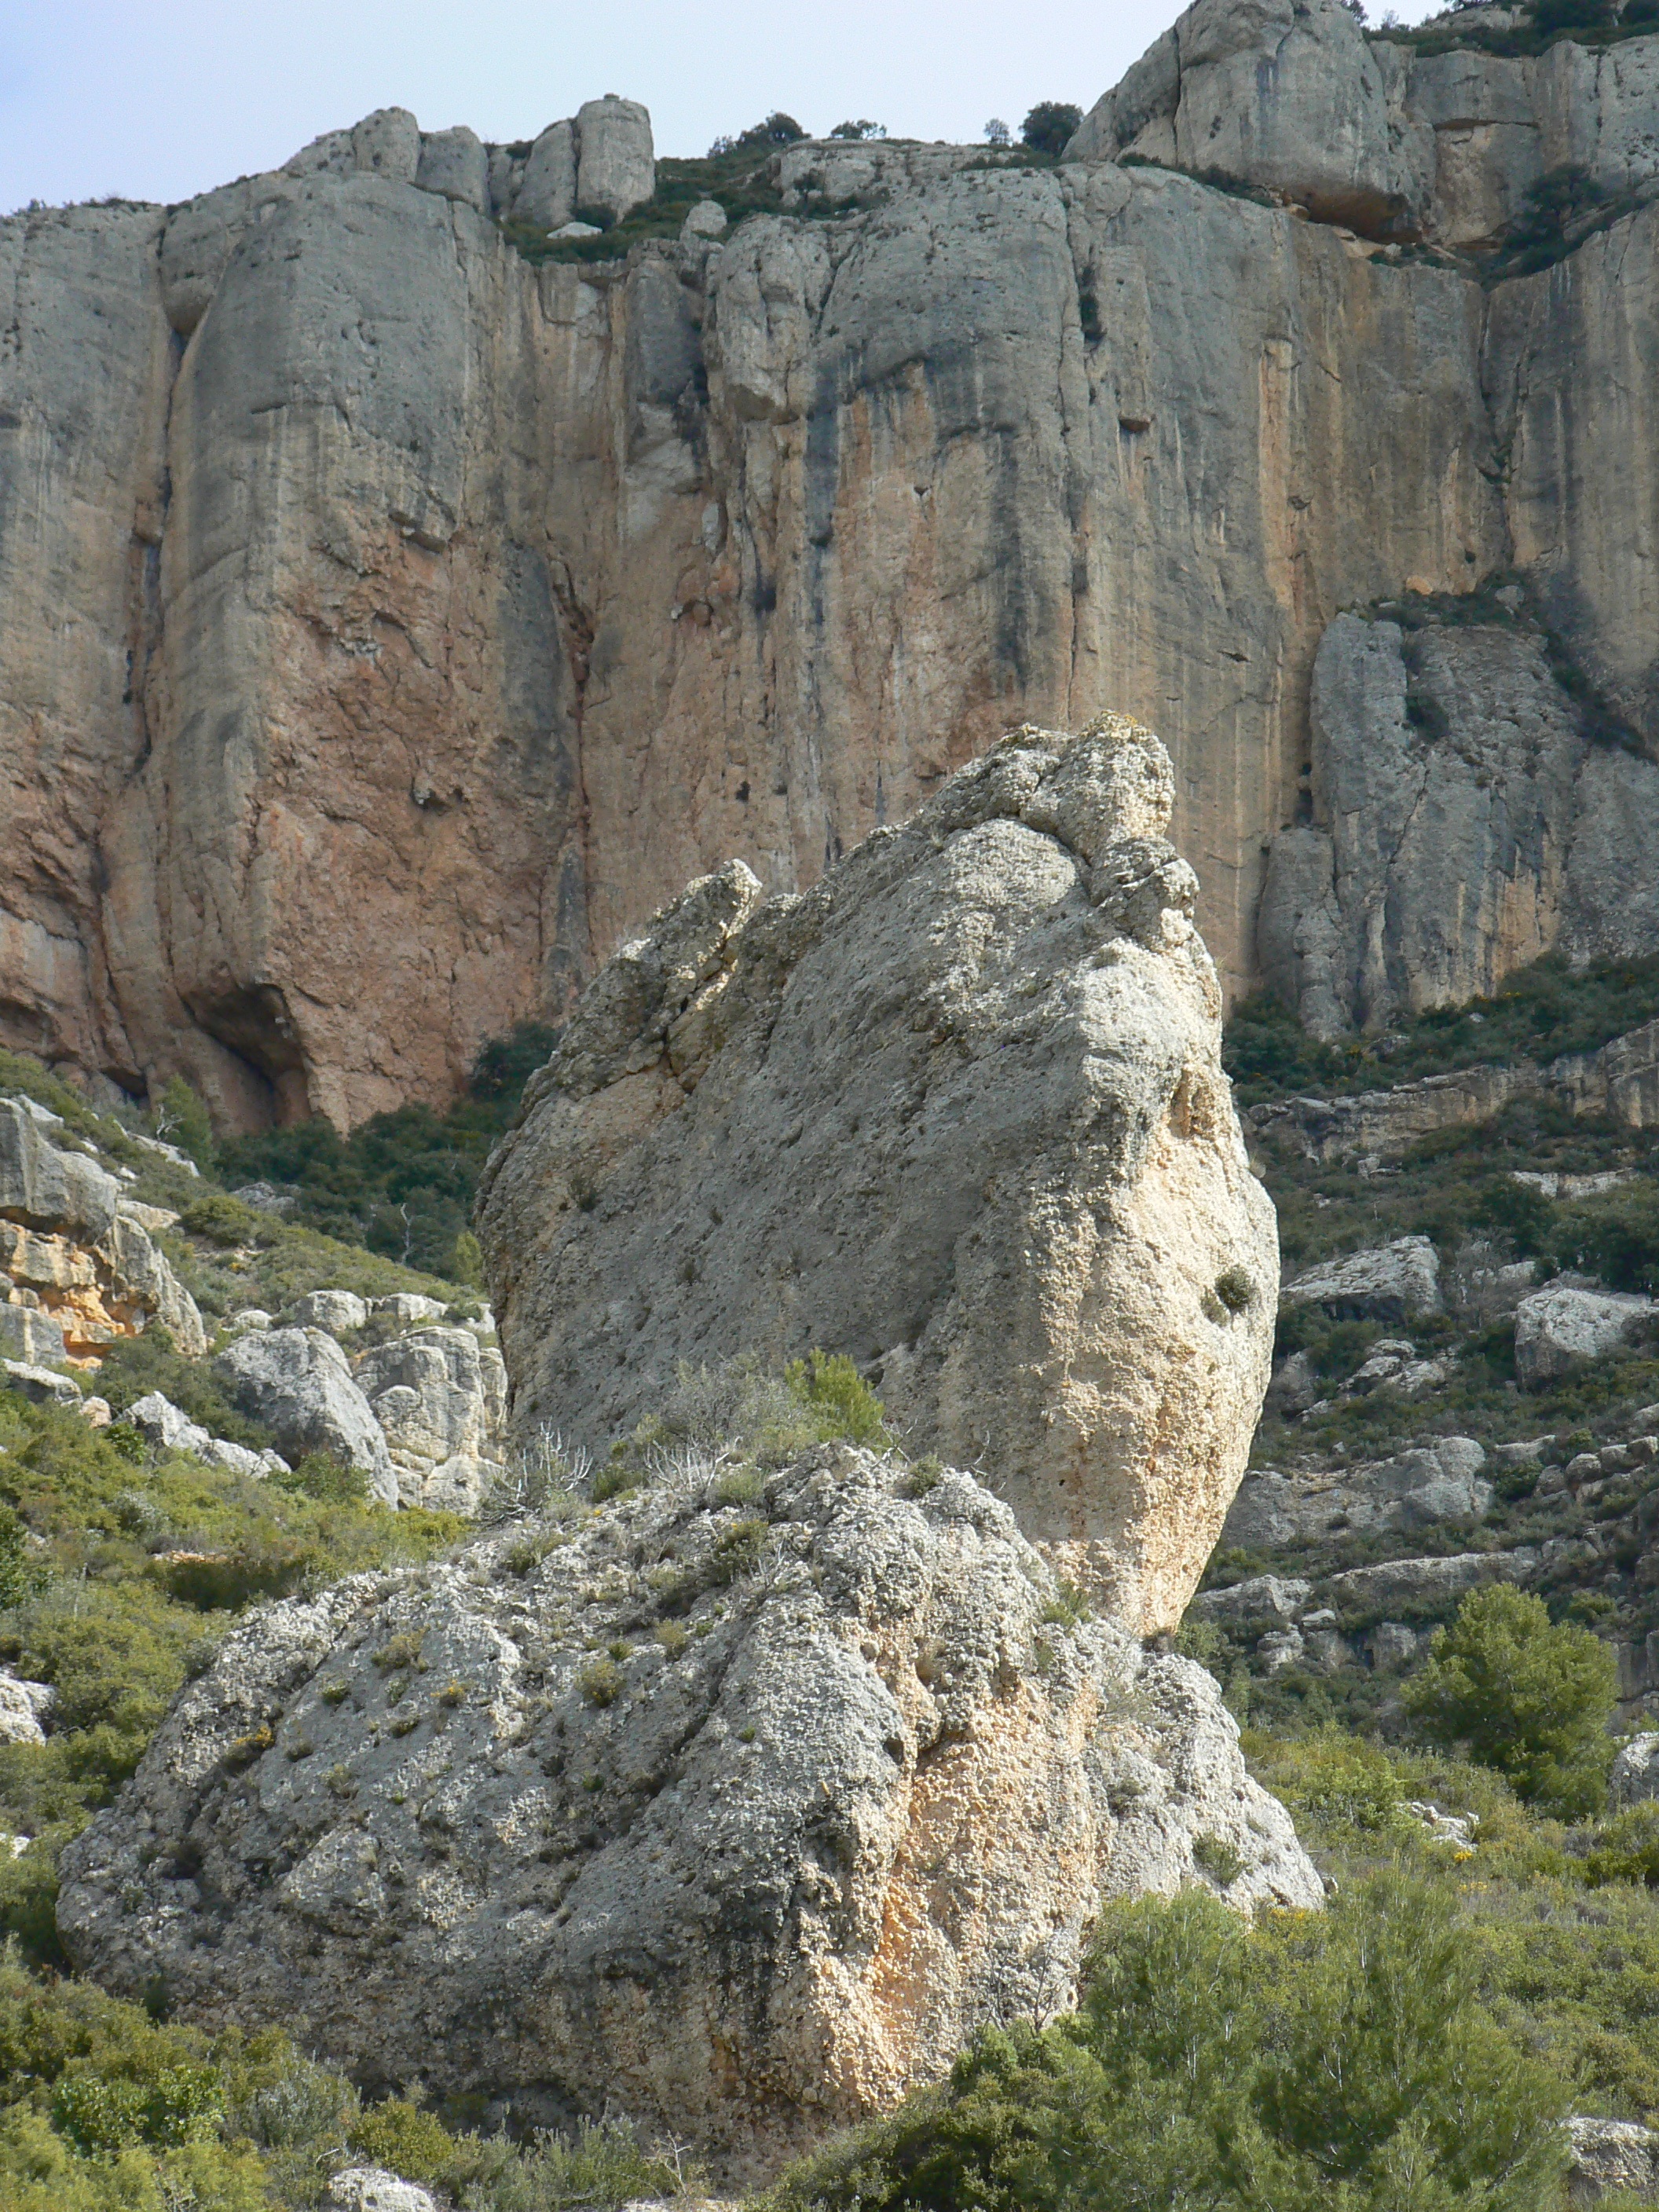
rock, mountain, adventure, valley, mountain range, formation, cliff, terrain, material, ridge, mountaineering, geology, outcrop, badlands, landscapes, boulder, wadi, bedrock, montsant, pena, natural arch, mountainous landforms